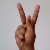
The image shows a hand gesture representing the letter 'K' in Indian Sign Language.